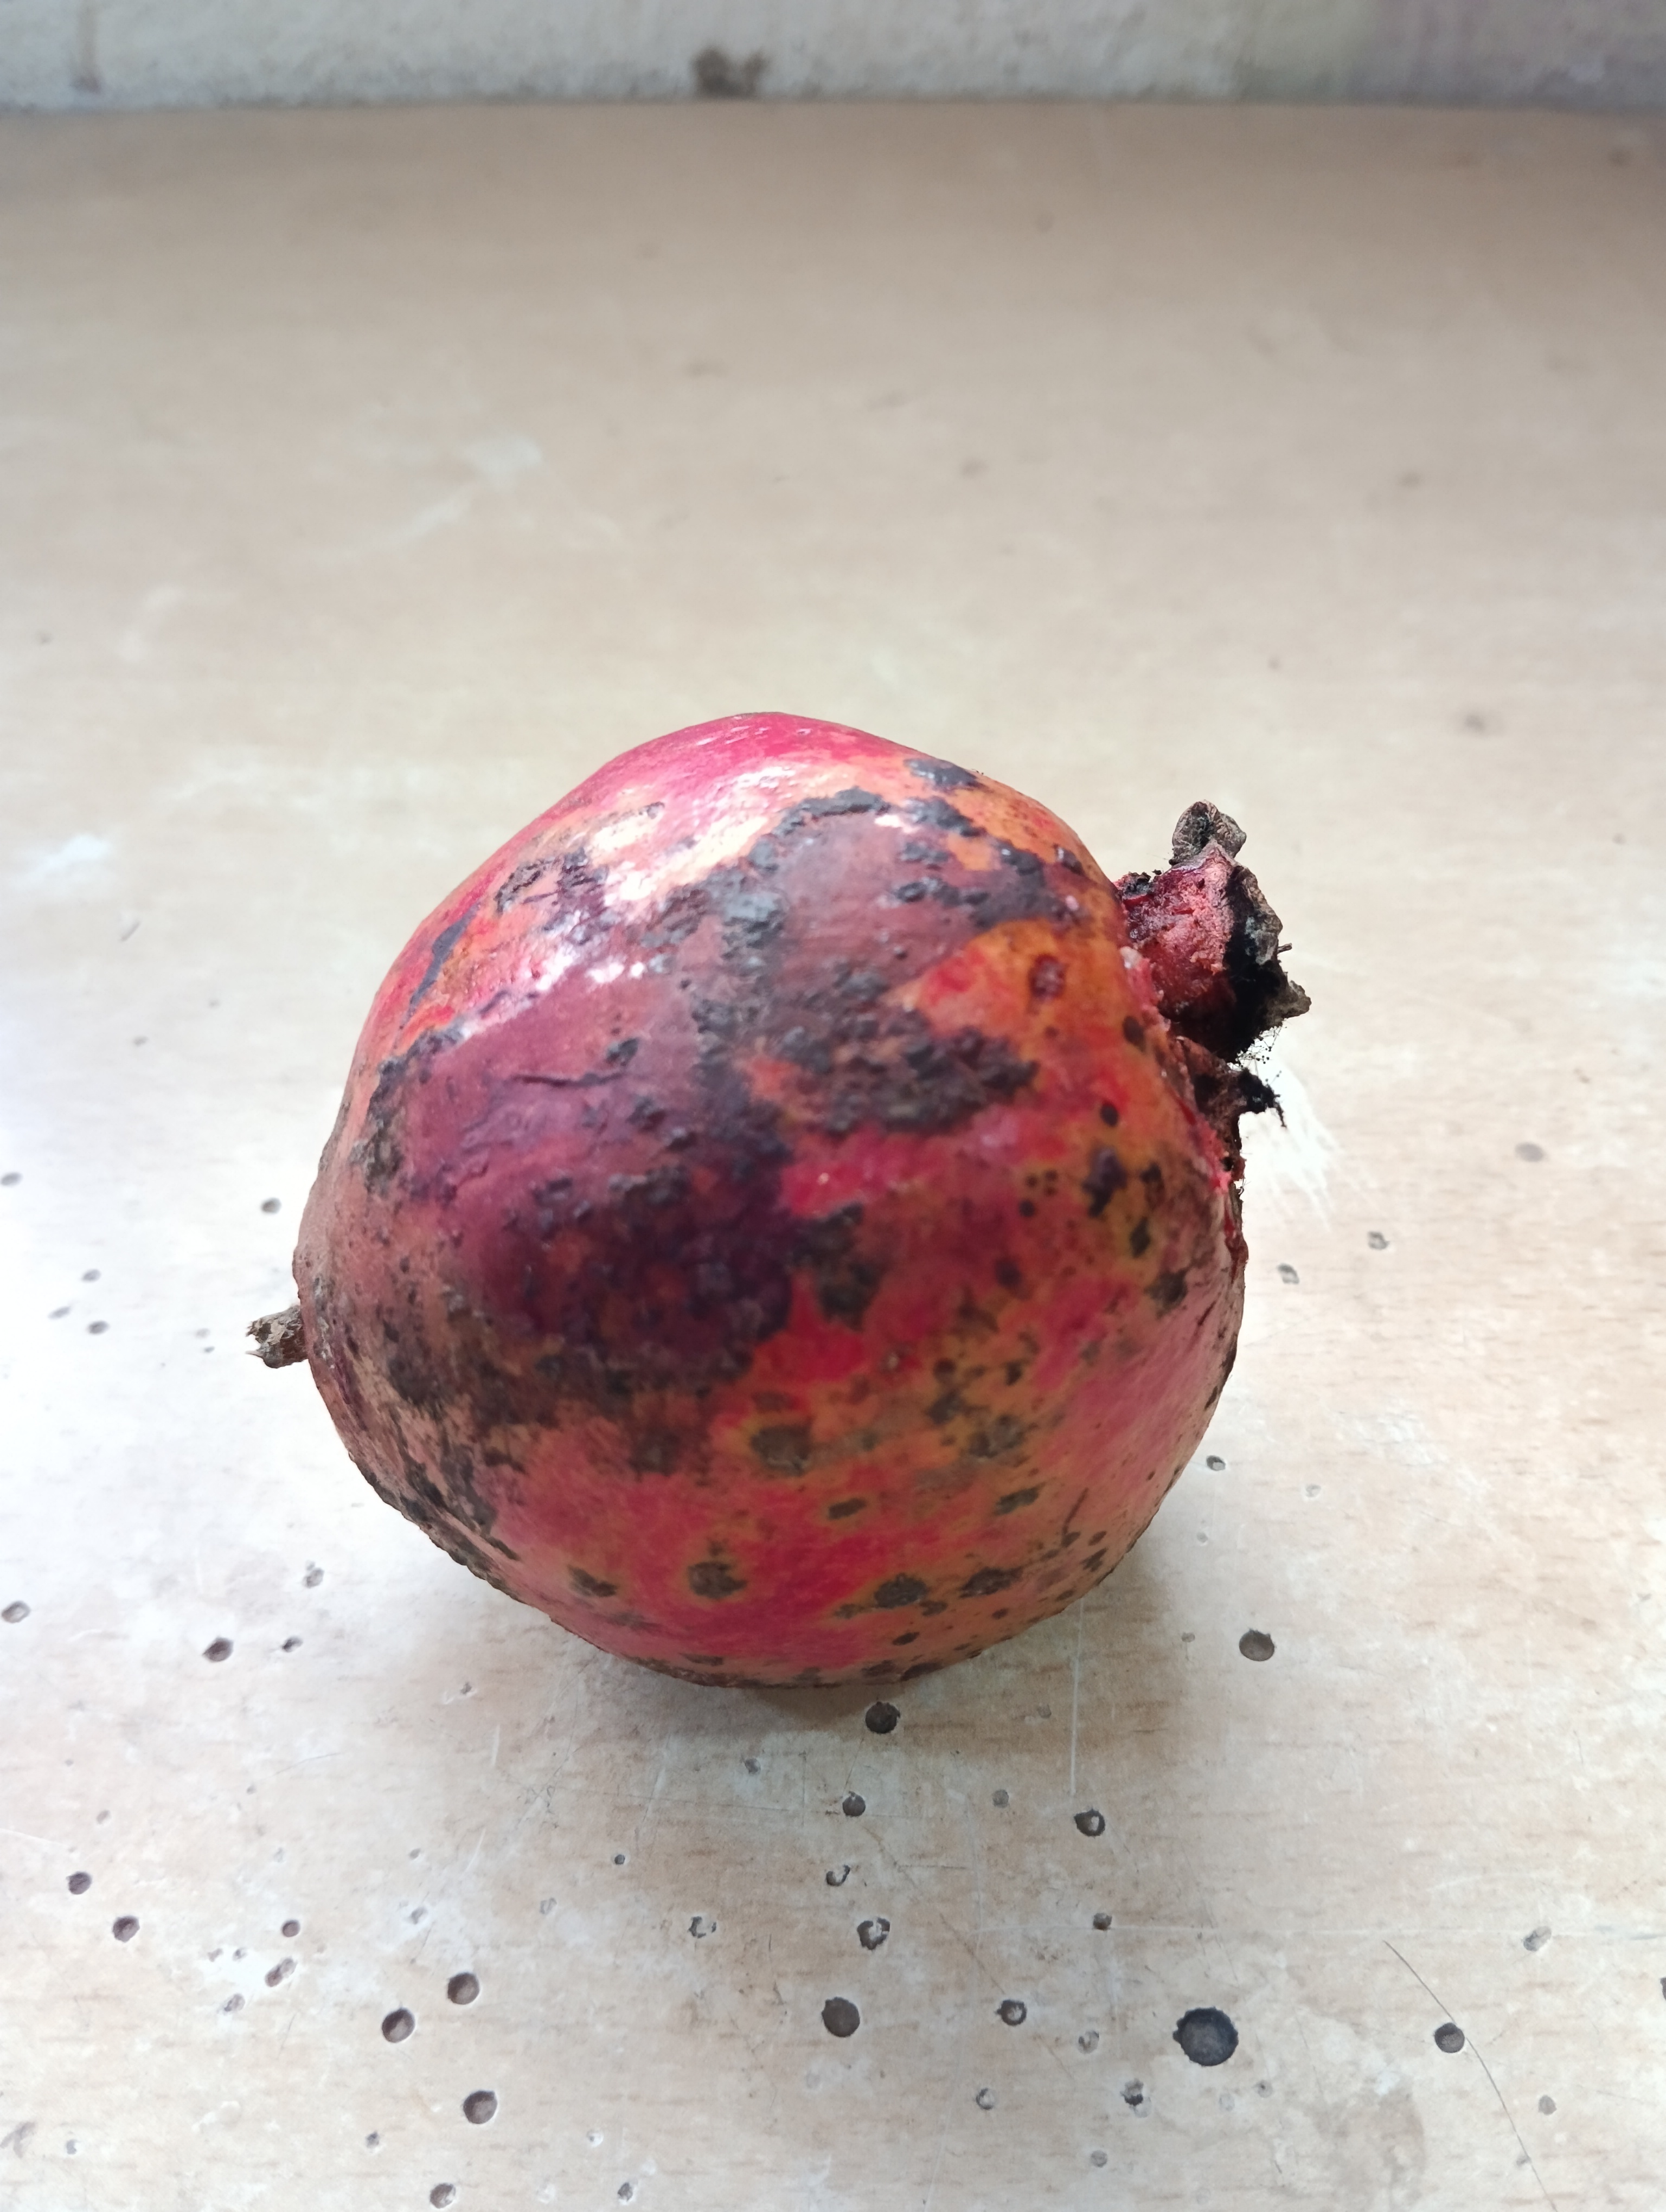
Label: No Defect